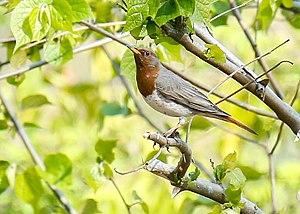
La Grive à gorge rousse est une espèce asiatique de passereaux appartenant à la famille des Turdidae.